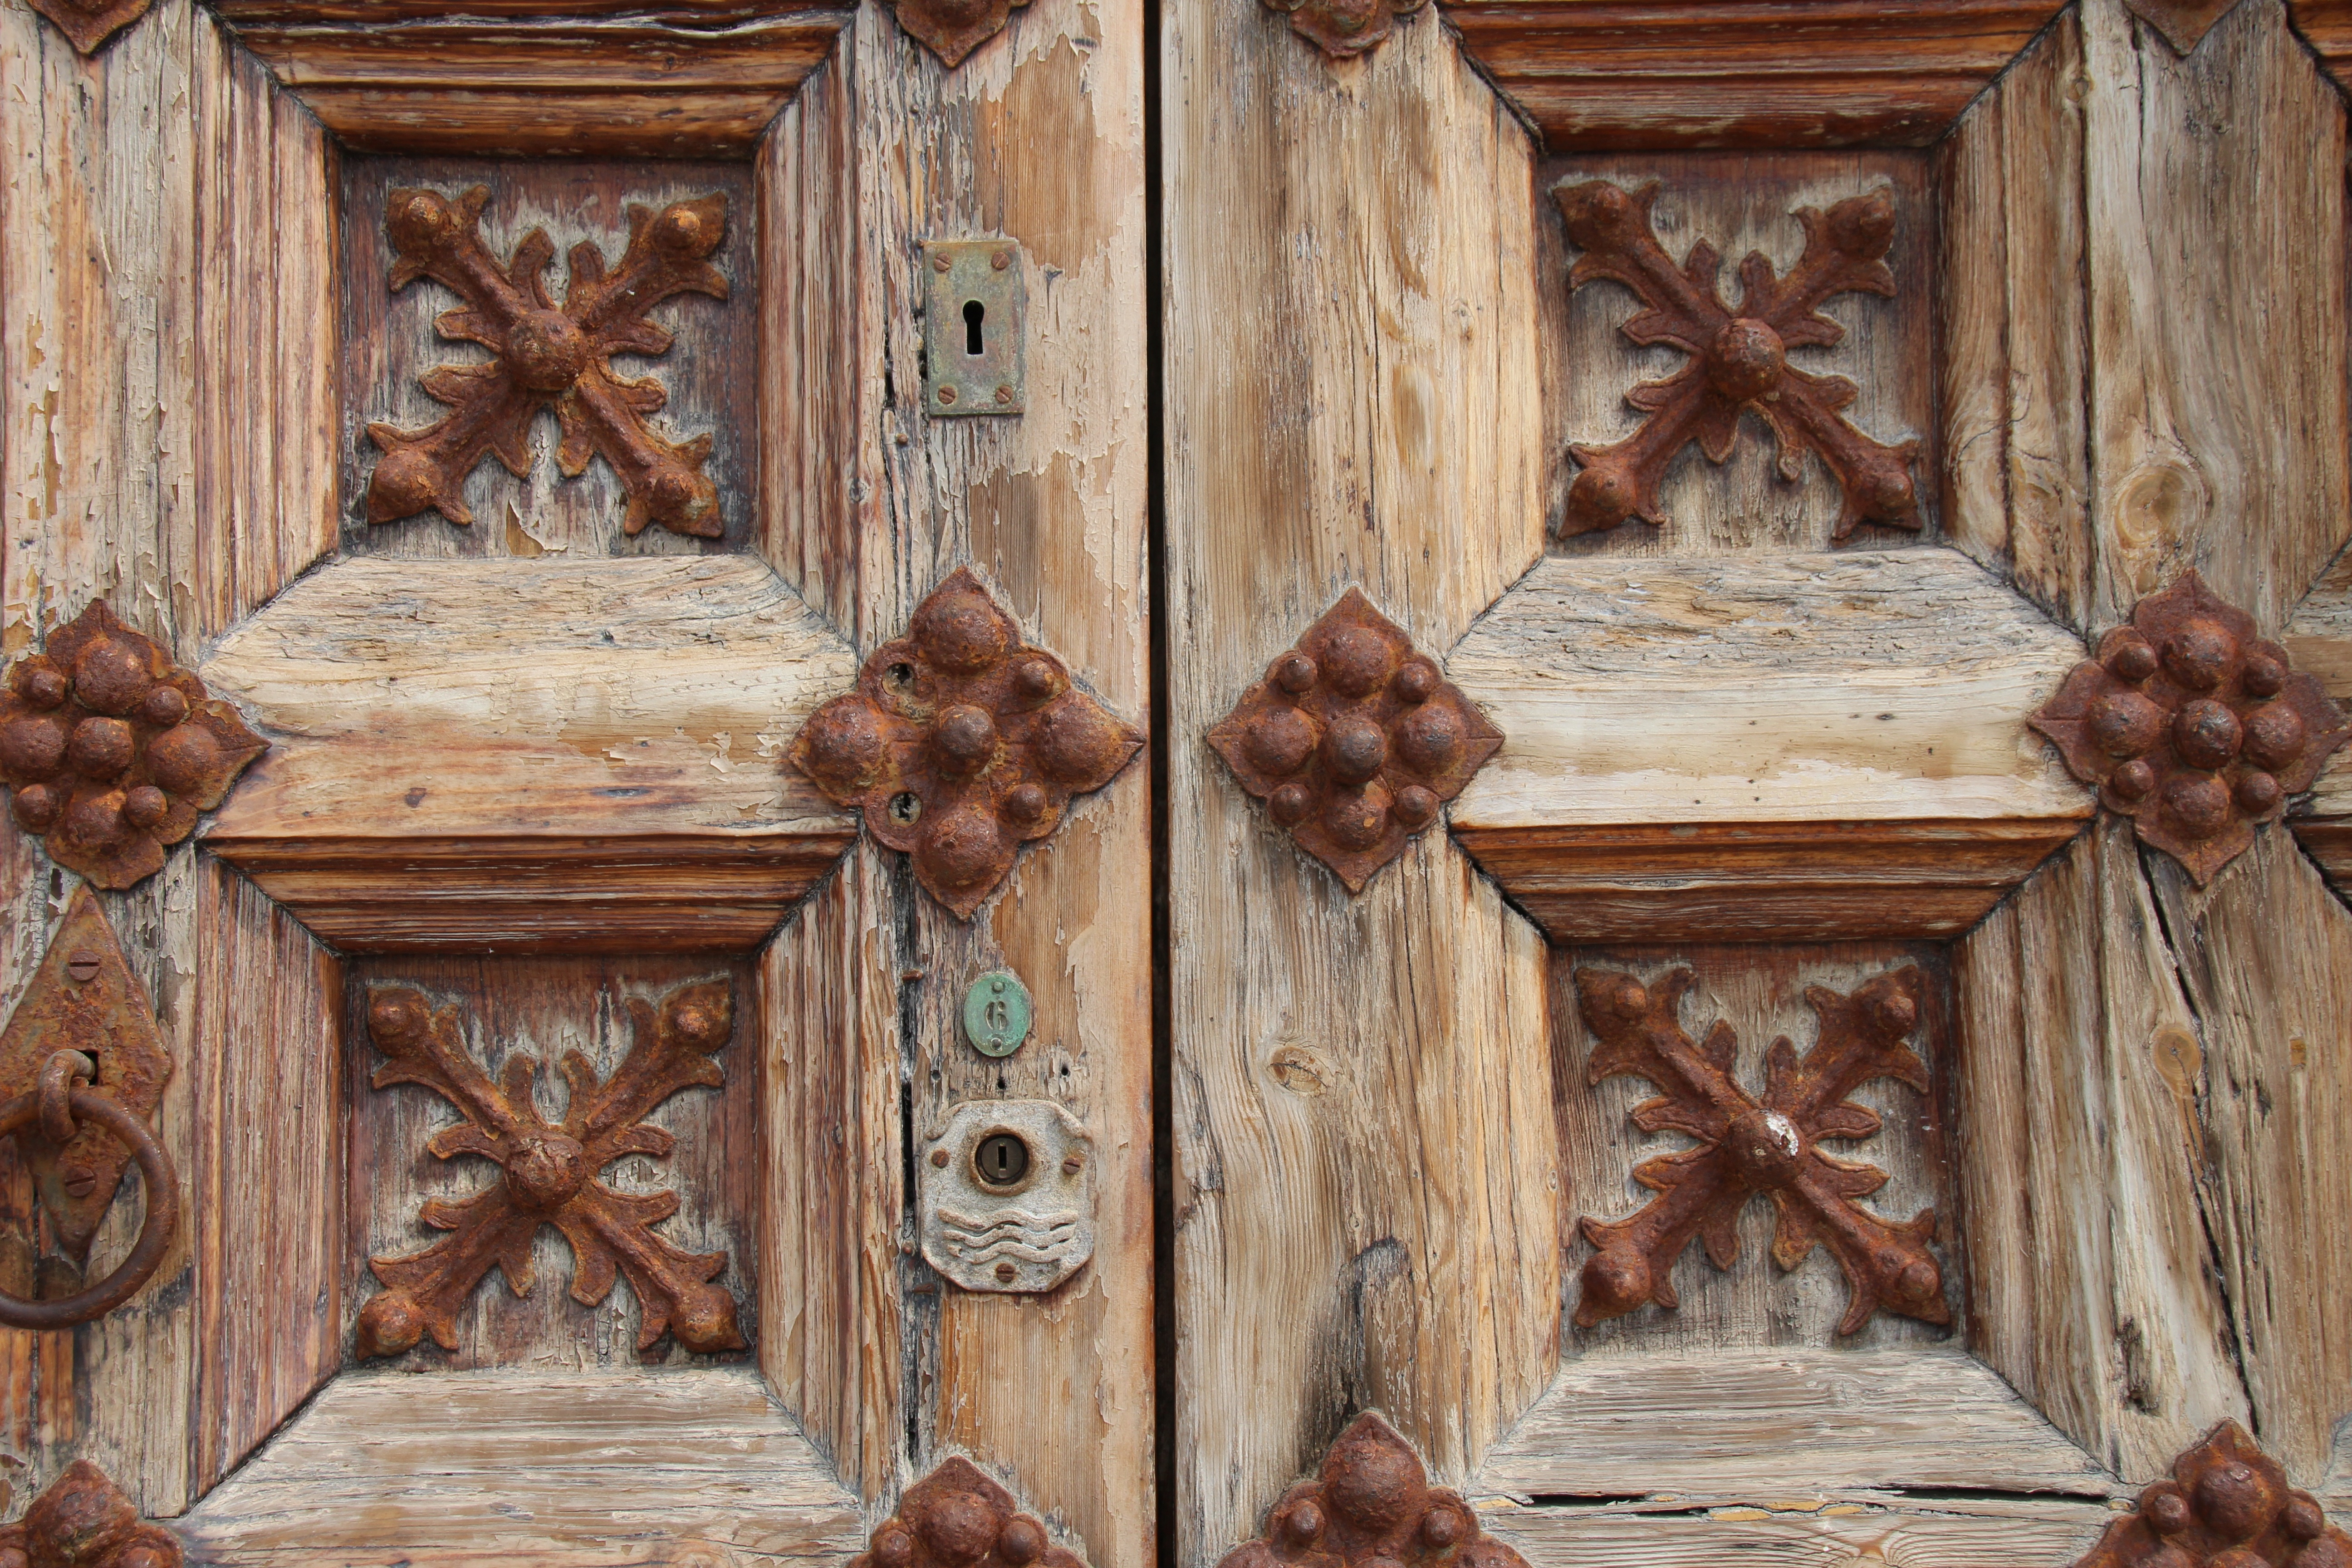
wood, window, chapel, furniture, gate, door, temple, altar, history, lock, carving, access, old door, middle ages, ancient history